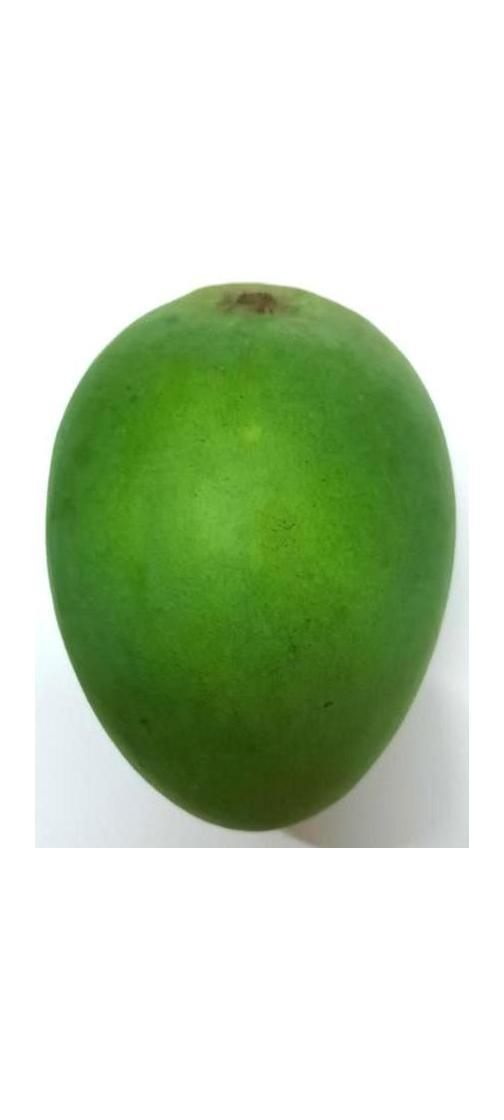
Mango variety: Harivanga